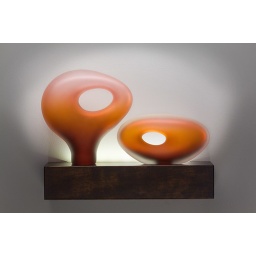
Hand Blown art glass sculpture with wall mounted base build within LED lighting by Bernard Katz.